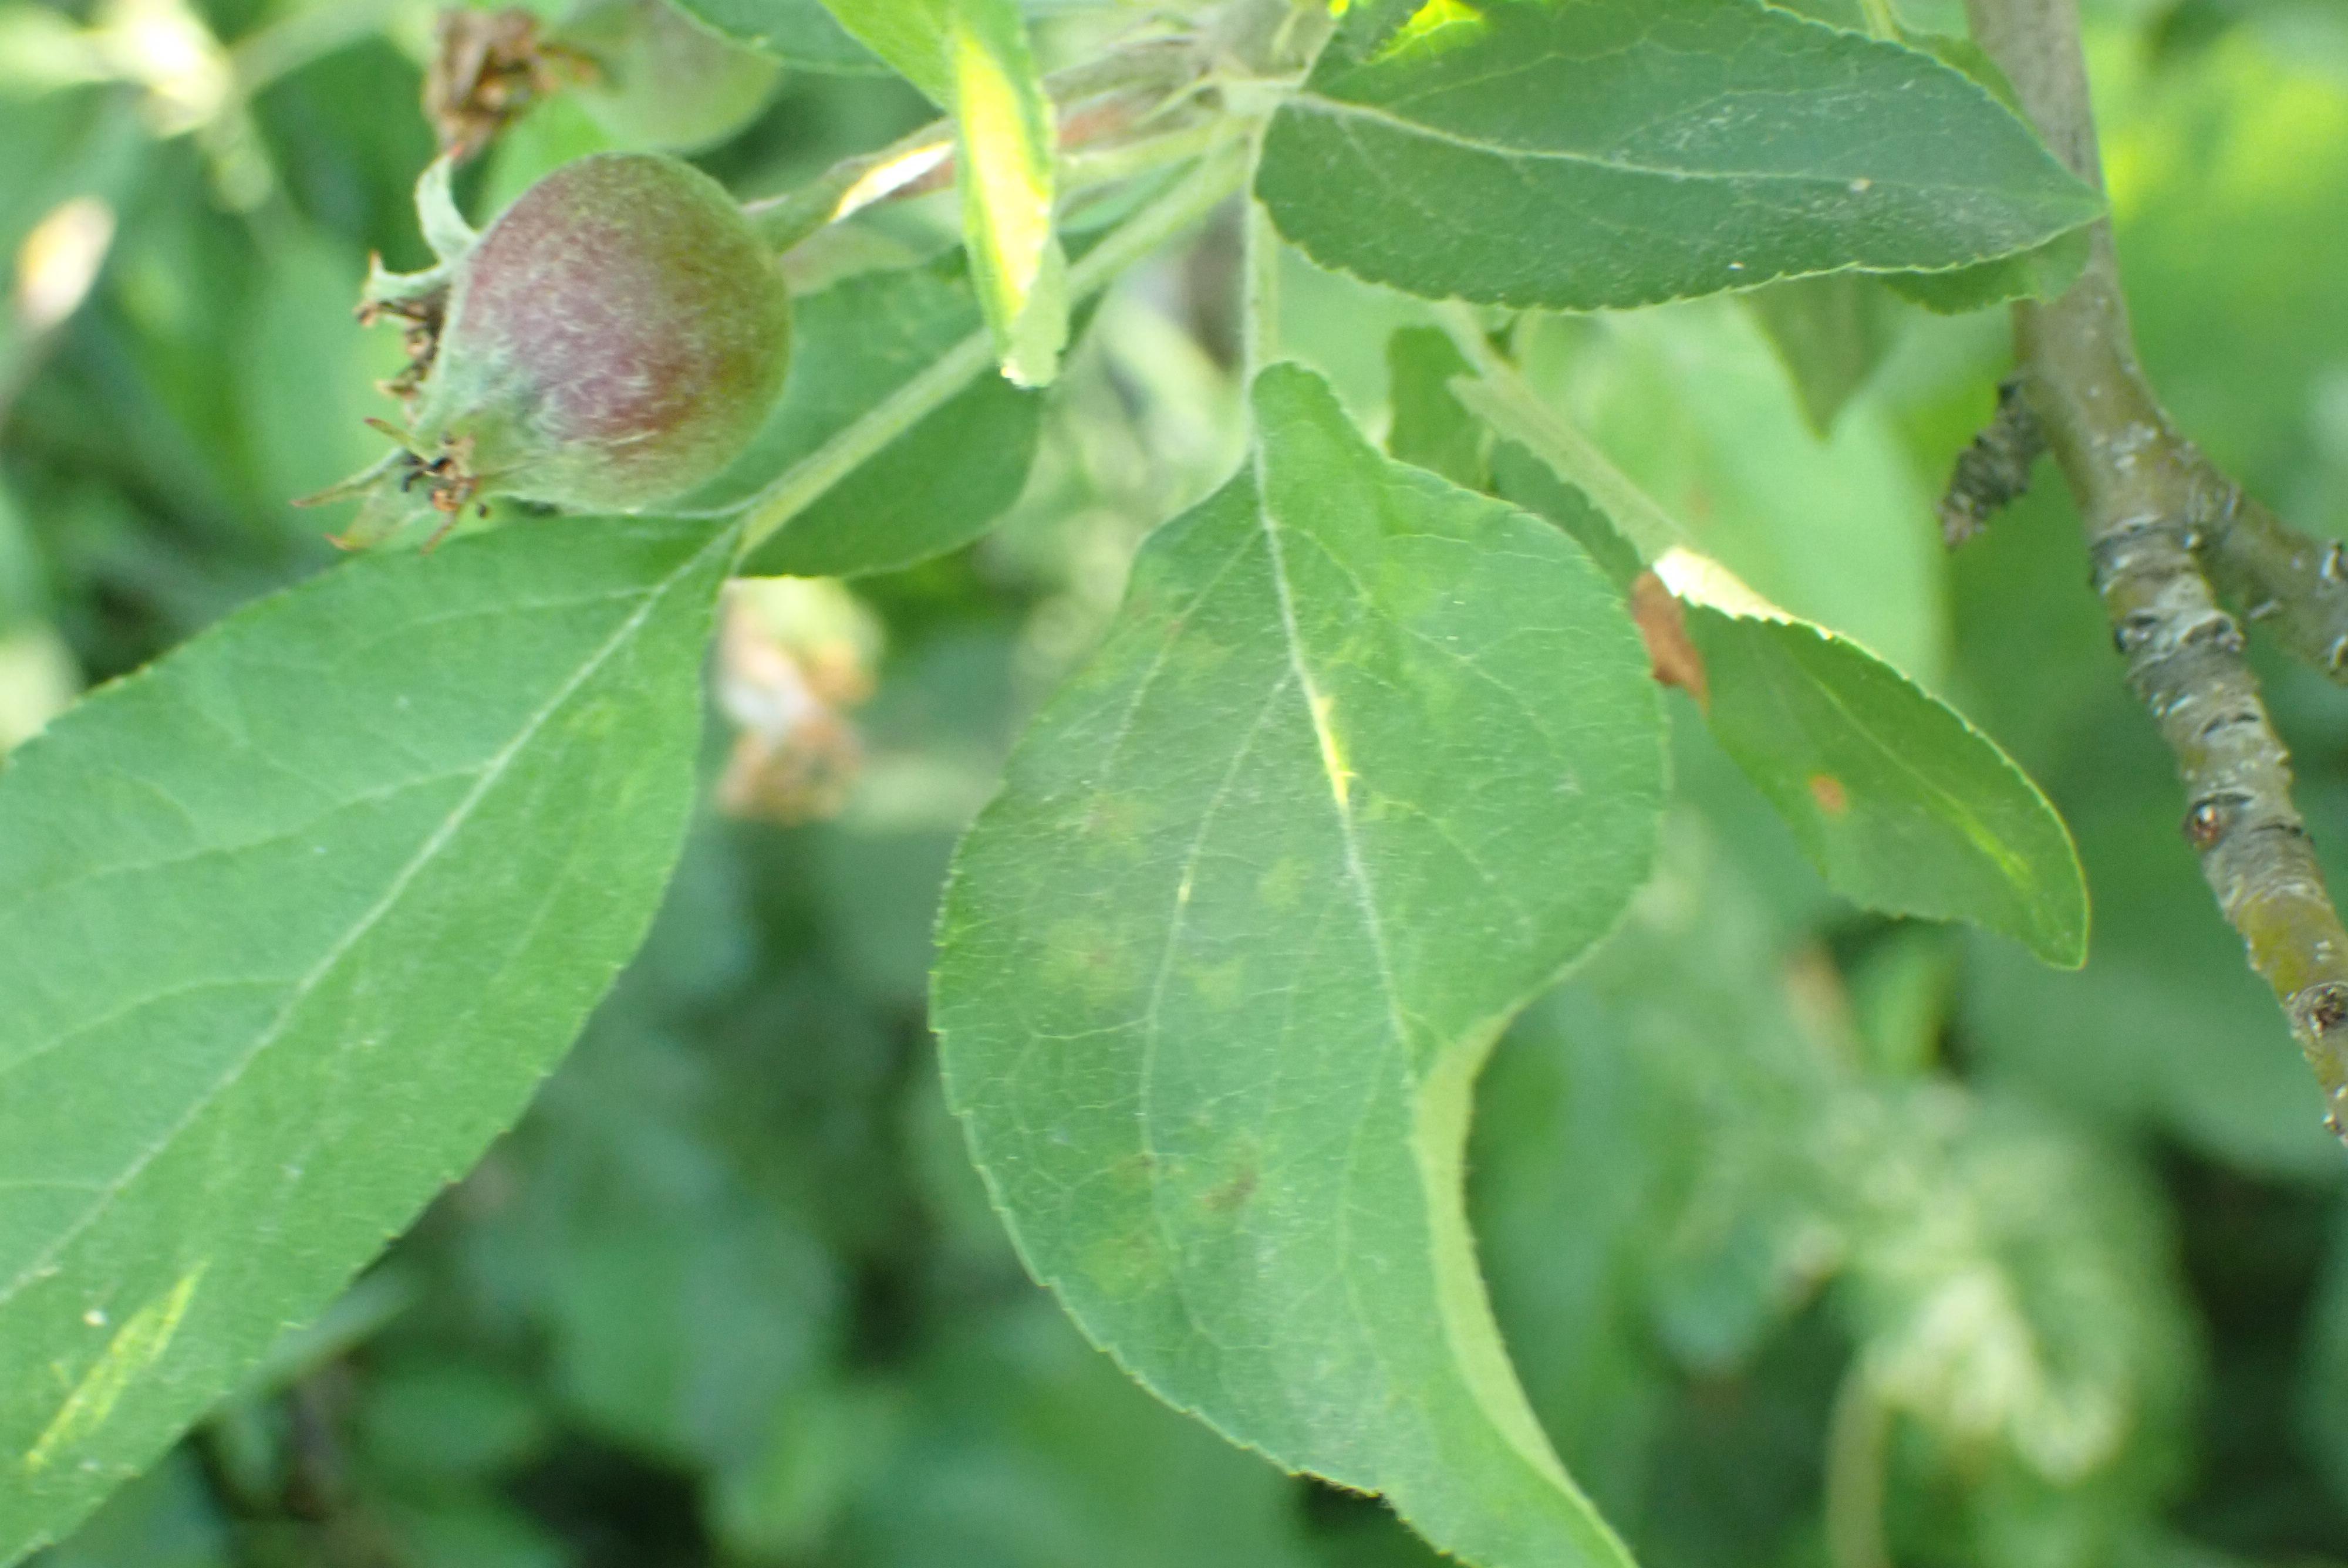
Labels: scab